Baoruco Mountain Range

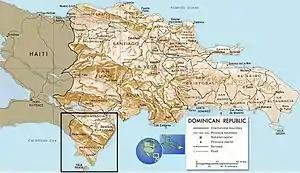
Location of the Sierra de Bahoruco mountain range.

The mountain range is a massif of volcanic origin from the Cretaceous period (from 145 to 66 million years ago) and later covered by a layer of calcareous sediment of marine origin, this means that the entire mountain range was once submerged under the sea and in mostly inhabited by corals that left their sediments.